Muhammad in Islam

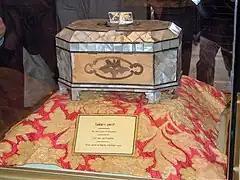

After the Mecca conquest and the victory at the Battle of Hunayn, the supremacy of the Muslims was somewhat established throughout the Arabian peninsula. Various tribes started to send their representatives to express their loyalty to Muhammad. In the year 9 AH (630 CE), Zakat—which is the obligatory charity in Islam—was introduced and was accepted by most of the people. A few tribes initially refused to pay it, but gradually accepted.